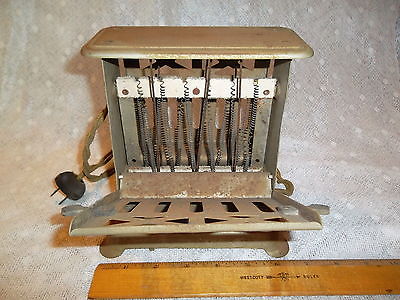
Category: toaster